Tumbleweeds (comic strip)

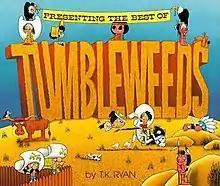

Tumbleweeds was an American comic strip that offered a skewed perspective on life on the American frontier. Writer-artist Tom K. Ryan (June 6, 1926 – March 12, 2019) (who signed the strip "T.K. Ryan") was very familiar with conventions of the Western genre he satirized. Launched September 6, 1965, the strip was distributed for decades initially by the Register and Tribune Syndicate and later by the King Features Syndicate after its acquisition. After a 42-year run, Ryan retired and, rather than let it become a "zombie strip", brought "Tumbleweeds" to a conclusion on December 30, 2007.